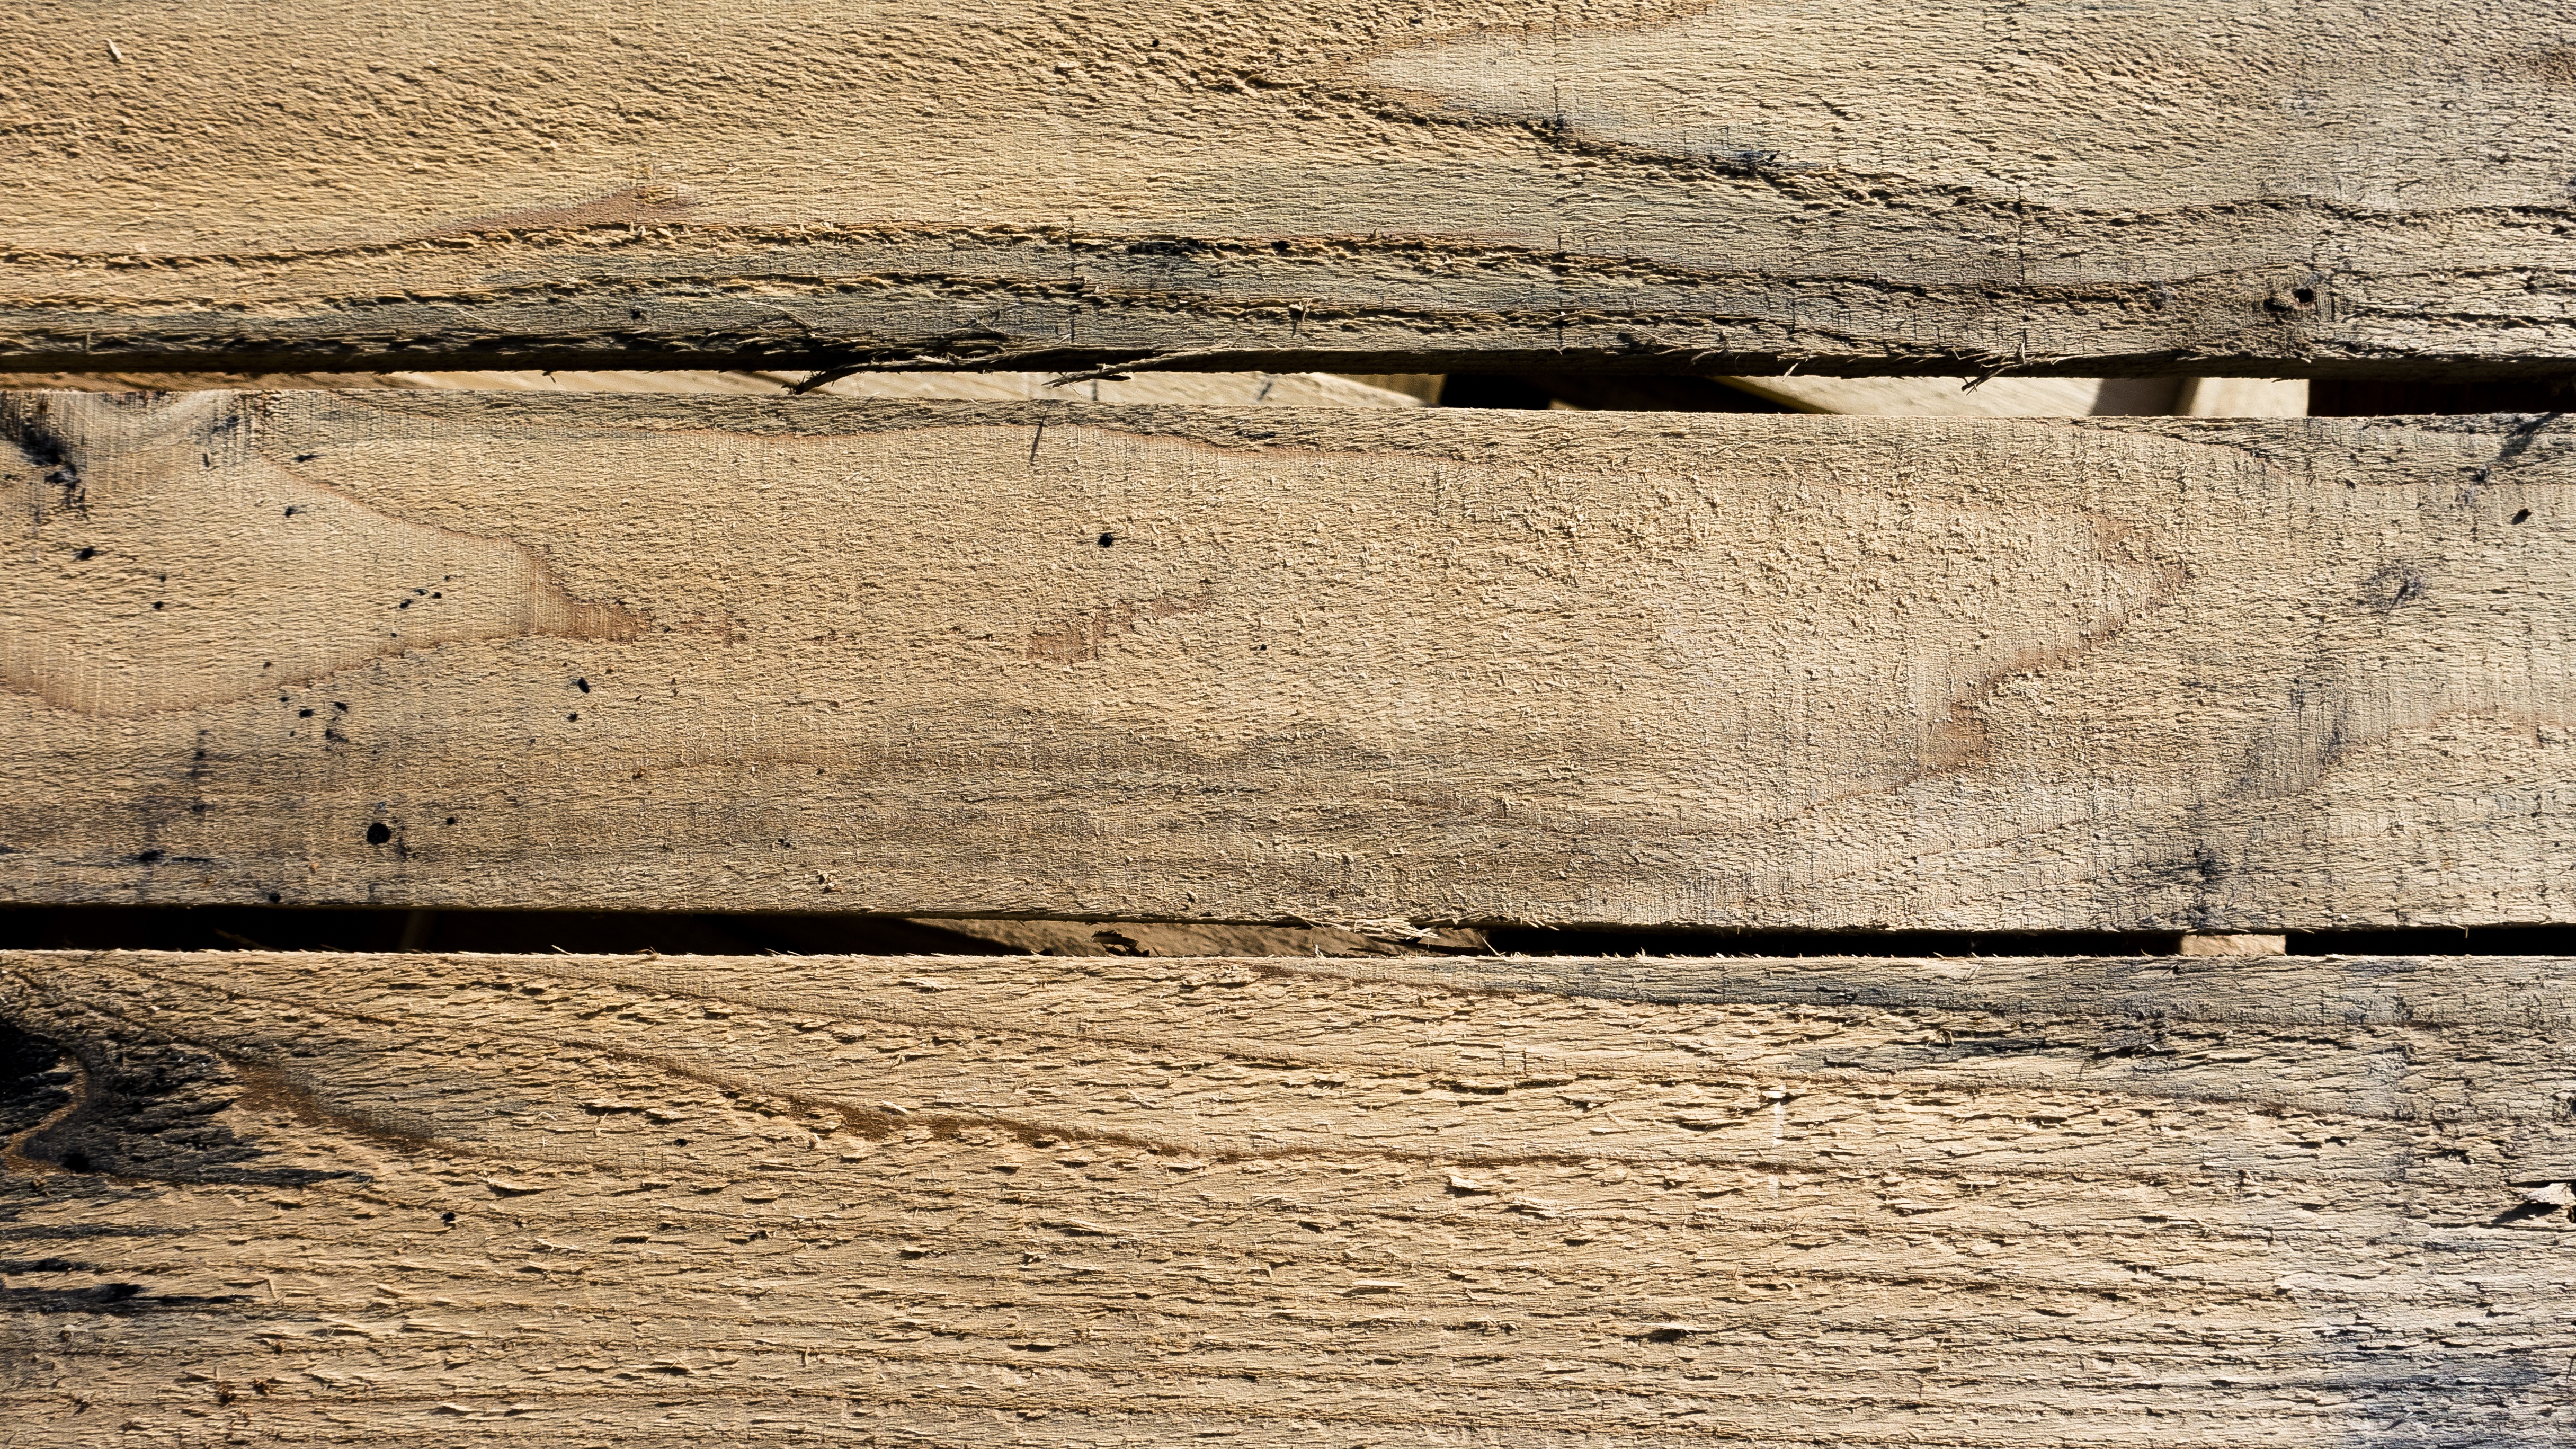
sand, rock, board, wood, texture, plank, wall, pattern, soil, brick, terrain, material, crate, background, geology, design, temple, pallet, layer, ancient history, design background